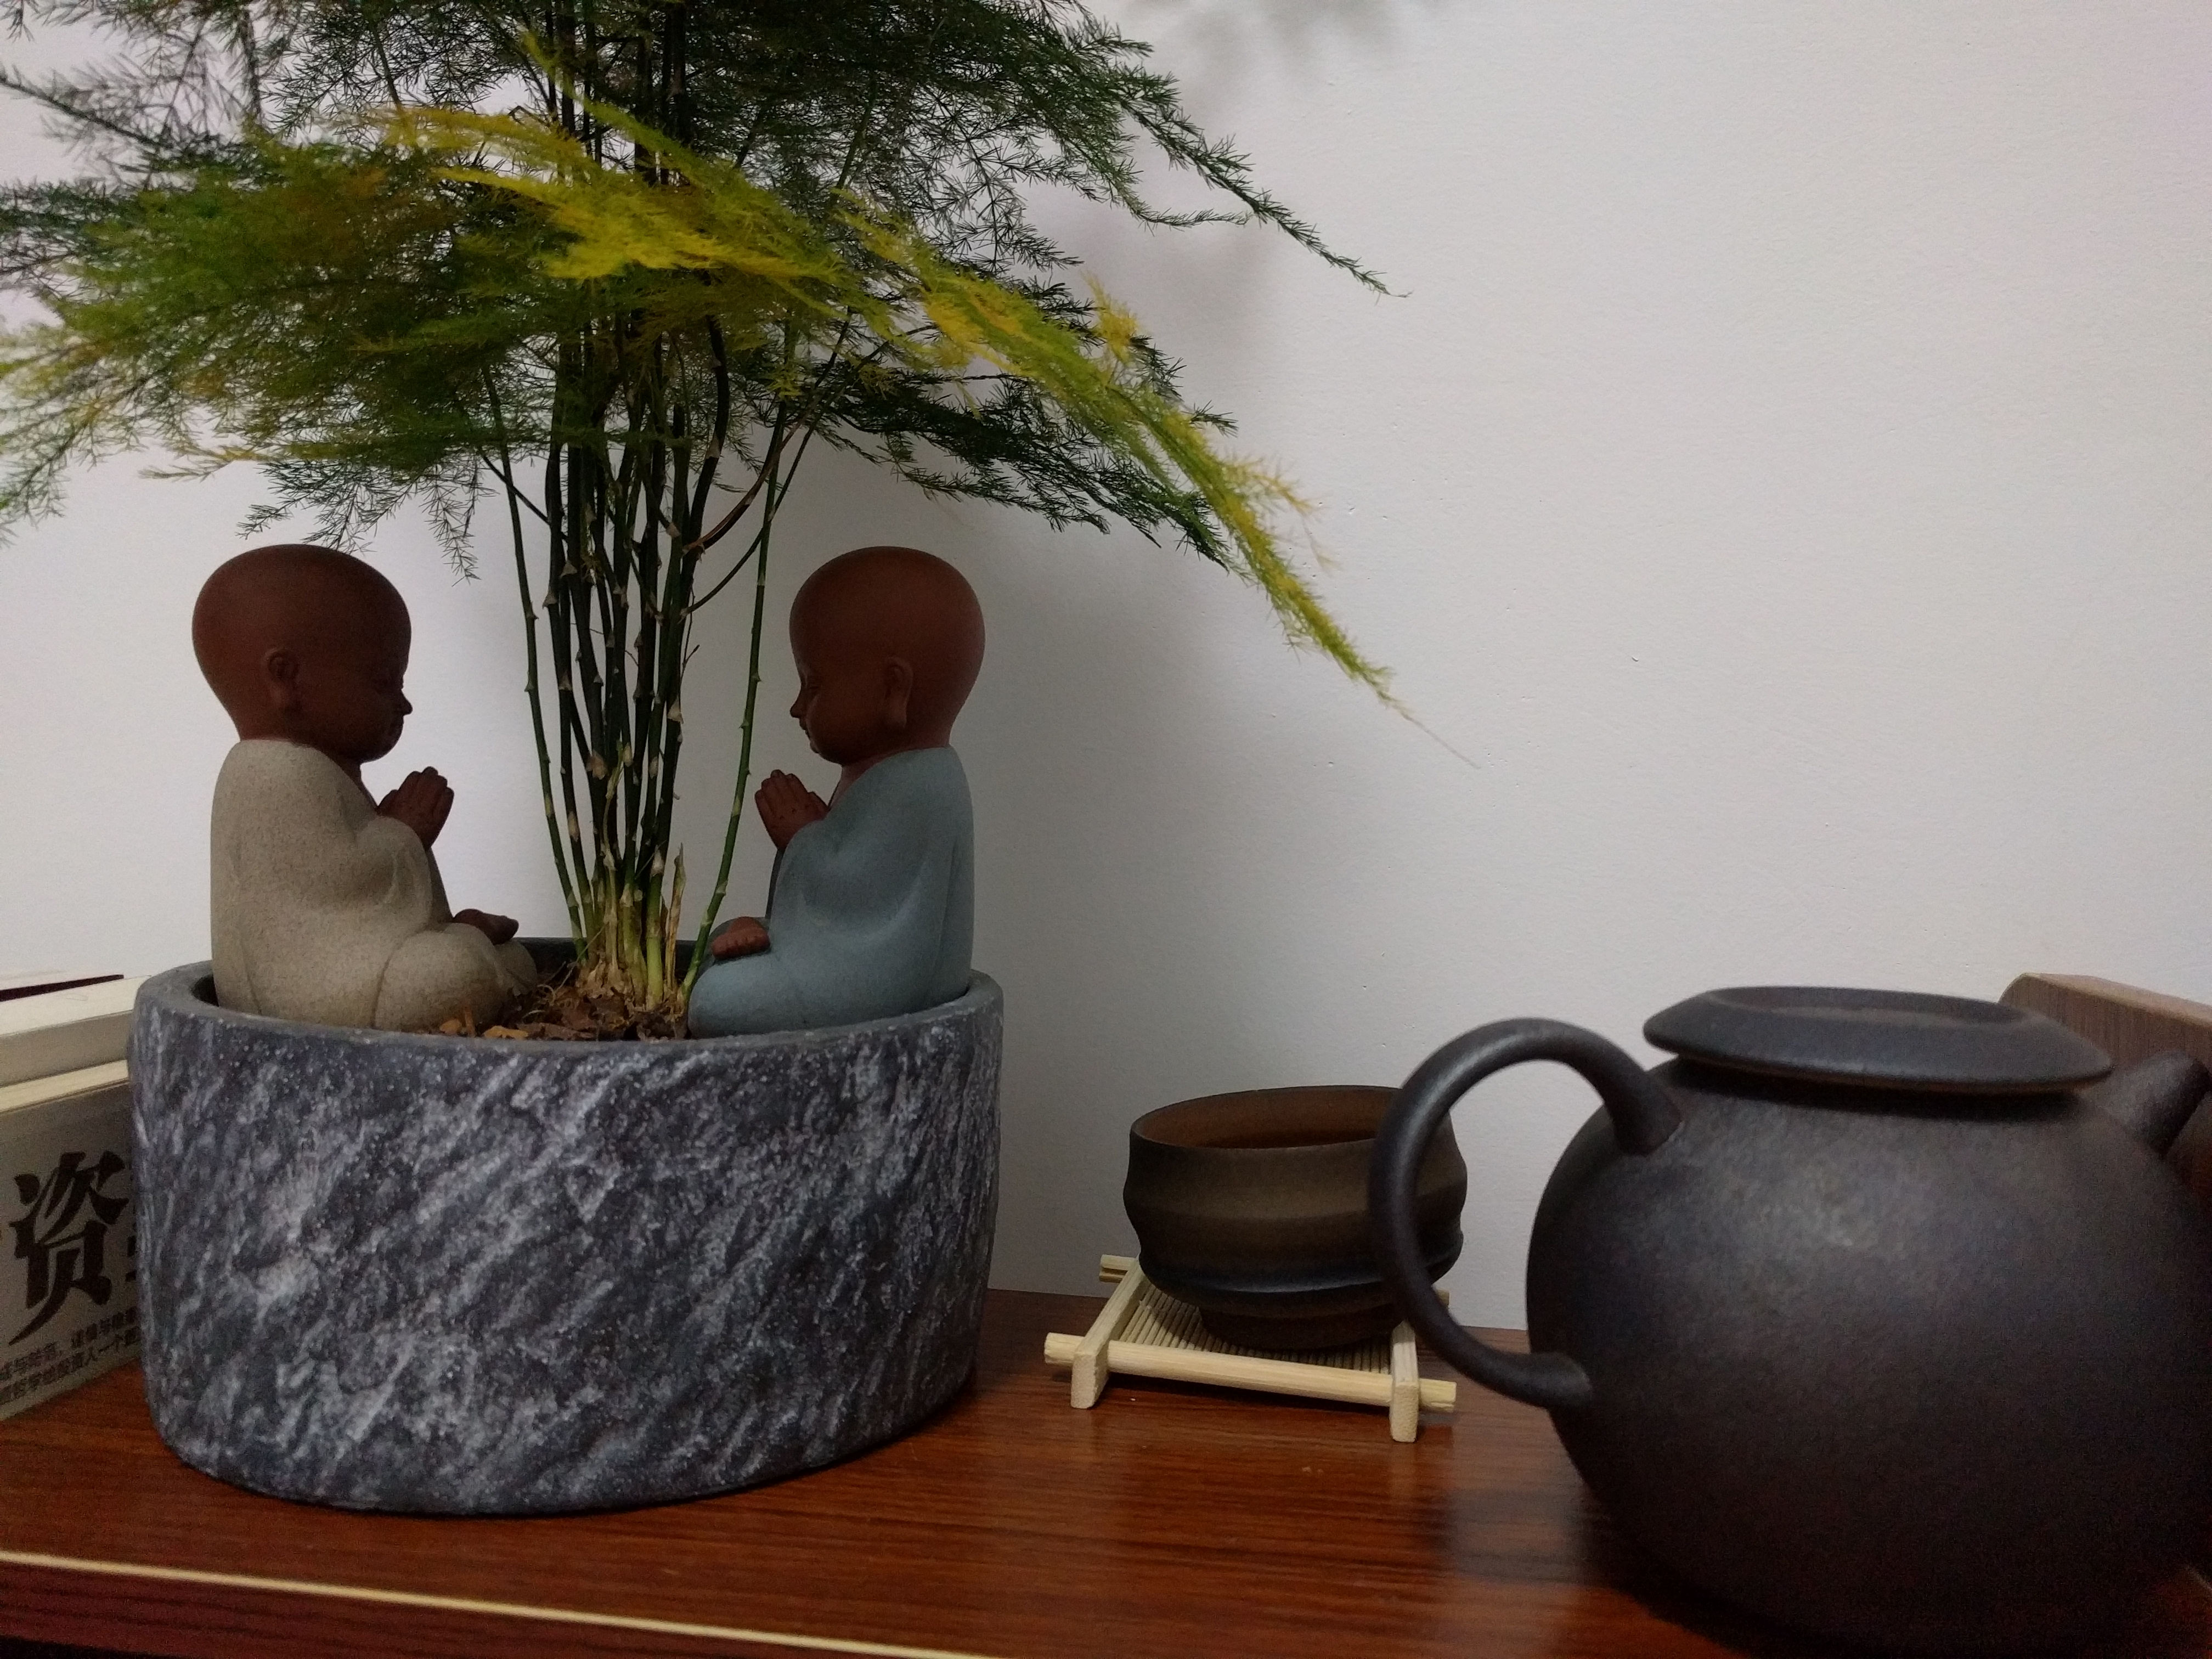
buddhism, plant, flowerpot, tree, houseplant, arecales, vase, furniture, table, palm tree, interior design